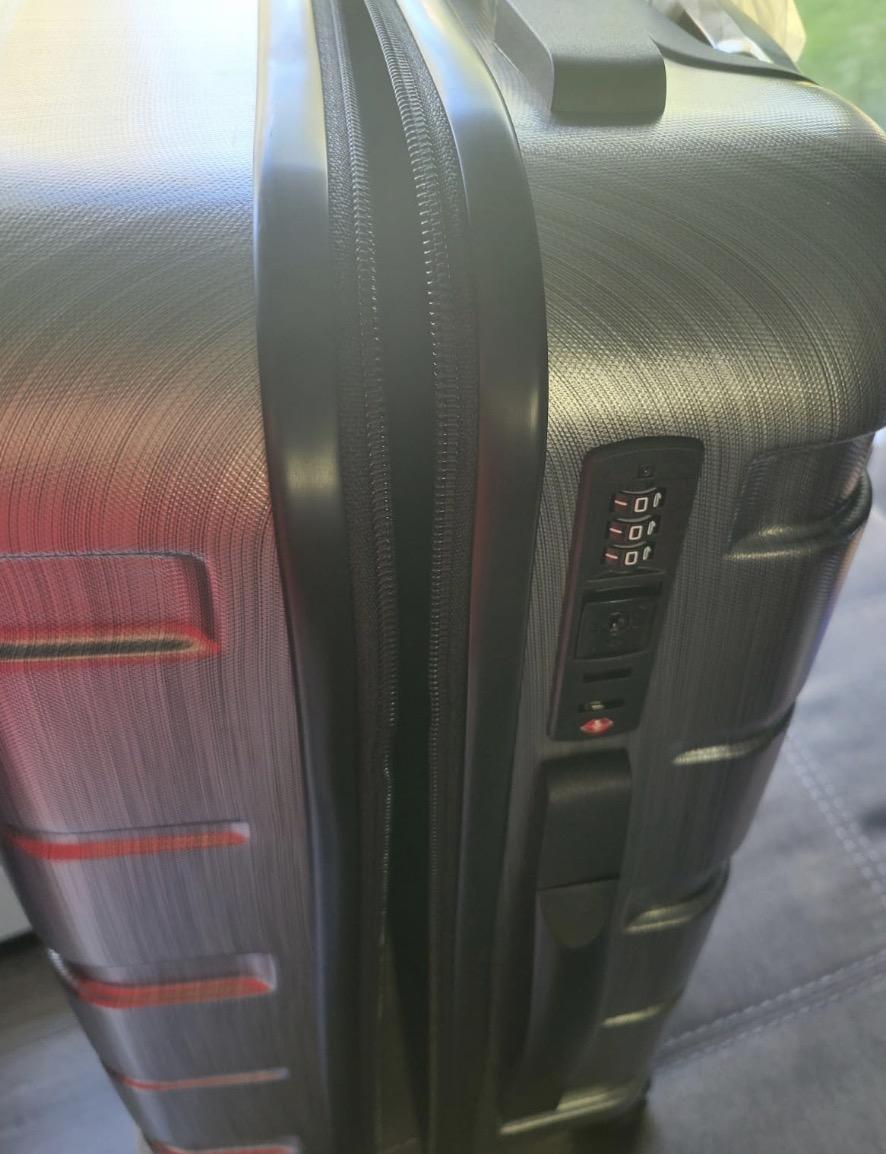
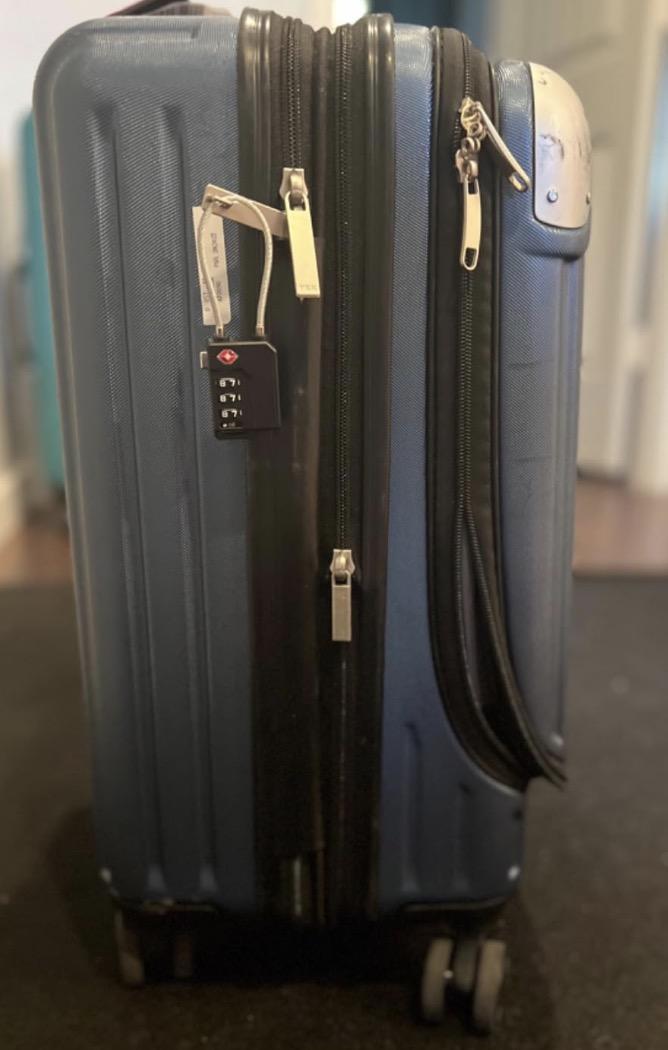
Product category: items_tea
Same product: no